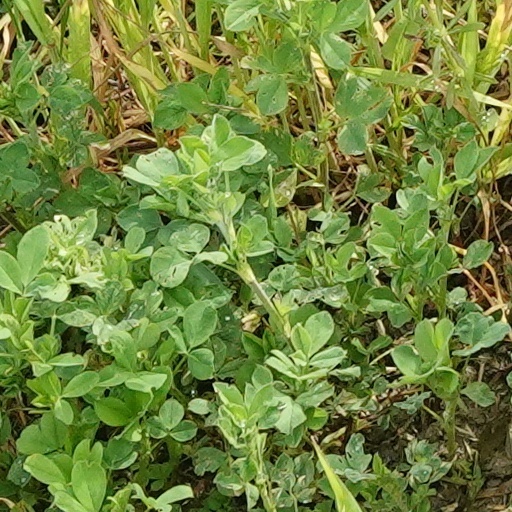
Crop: wheat